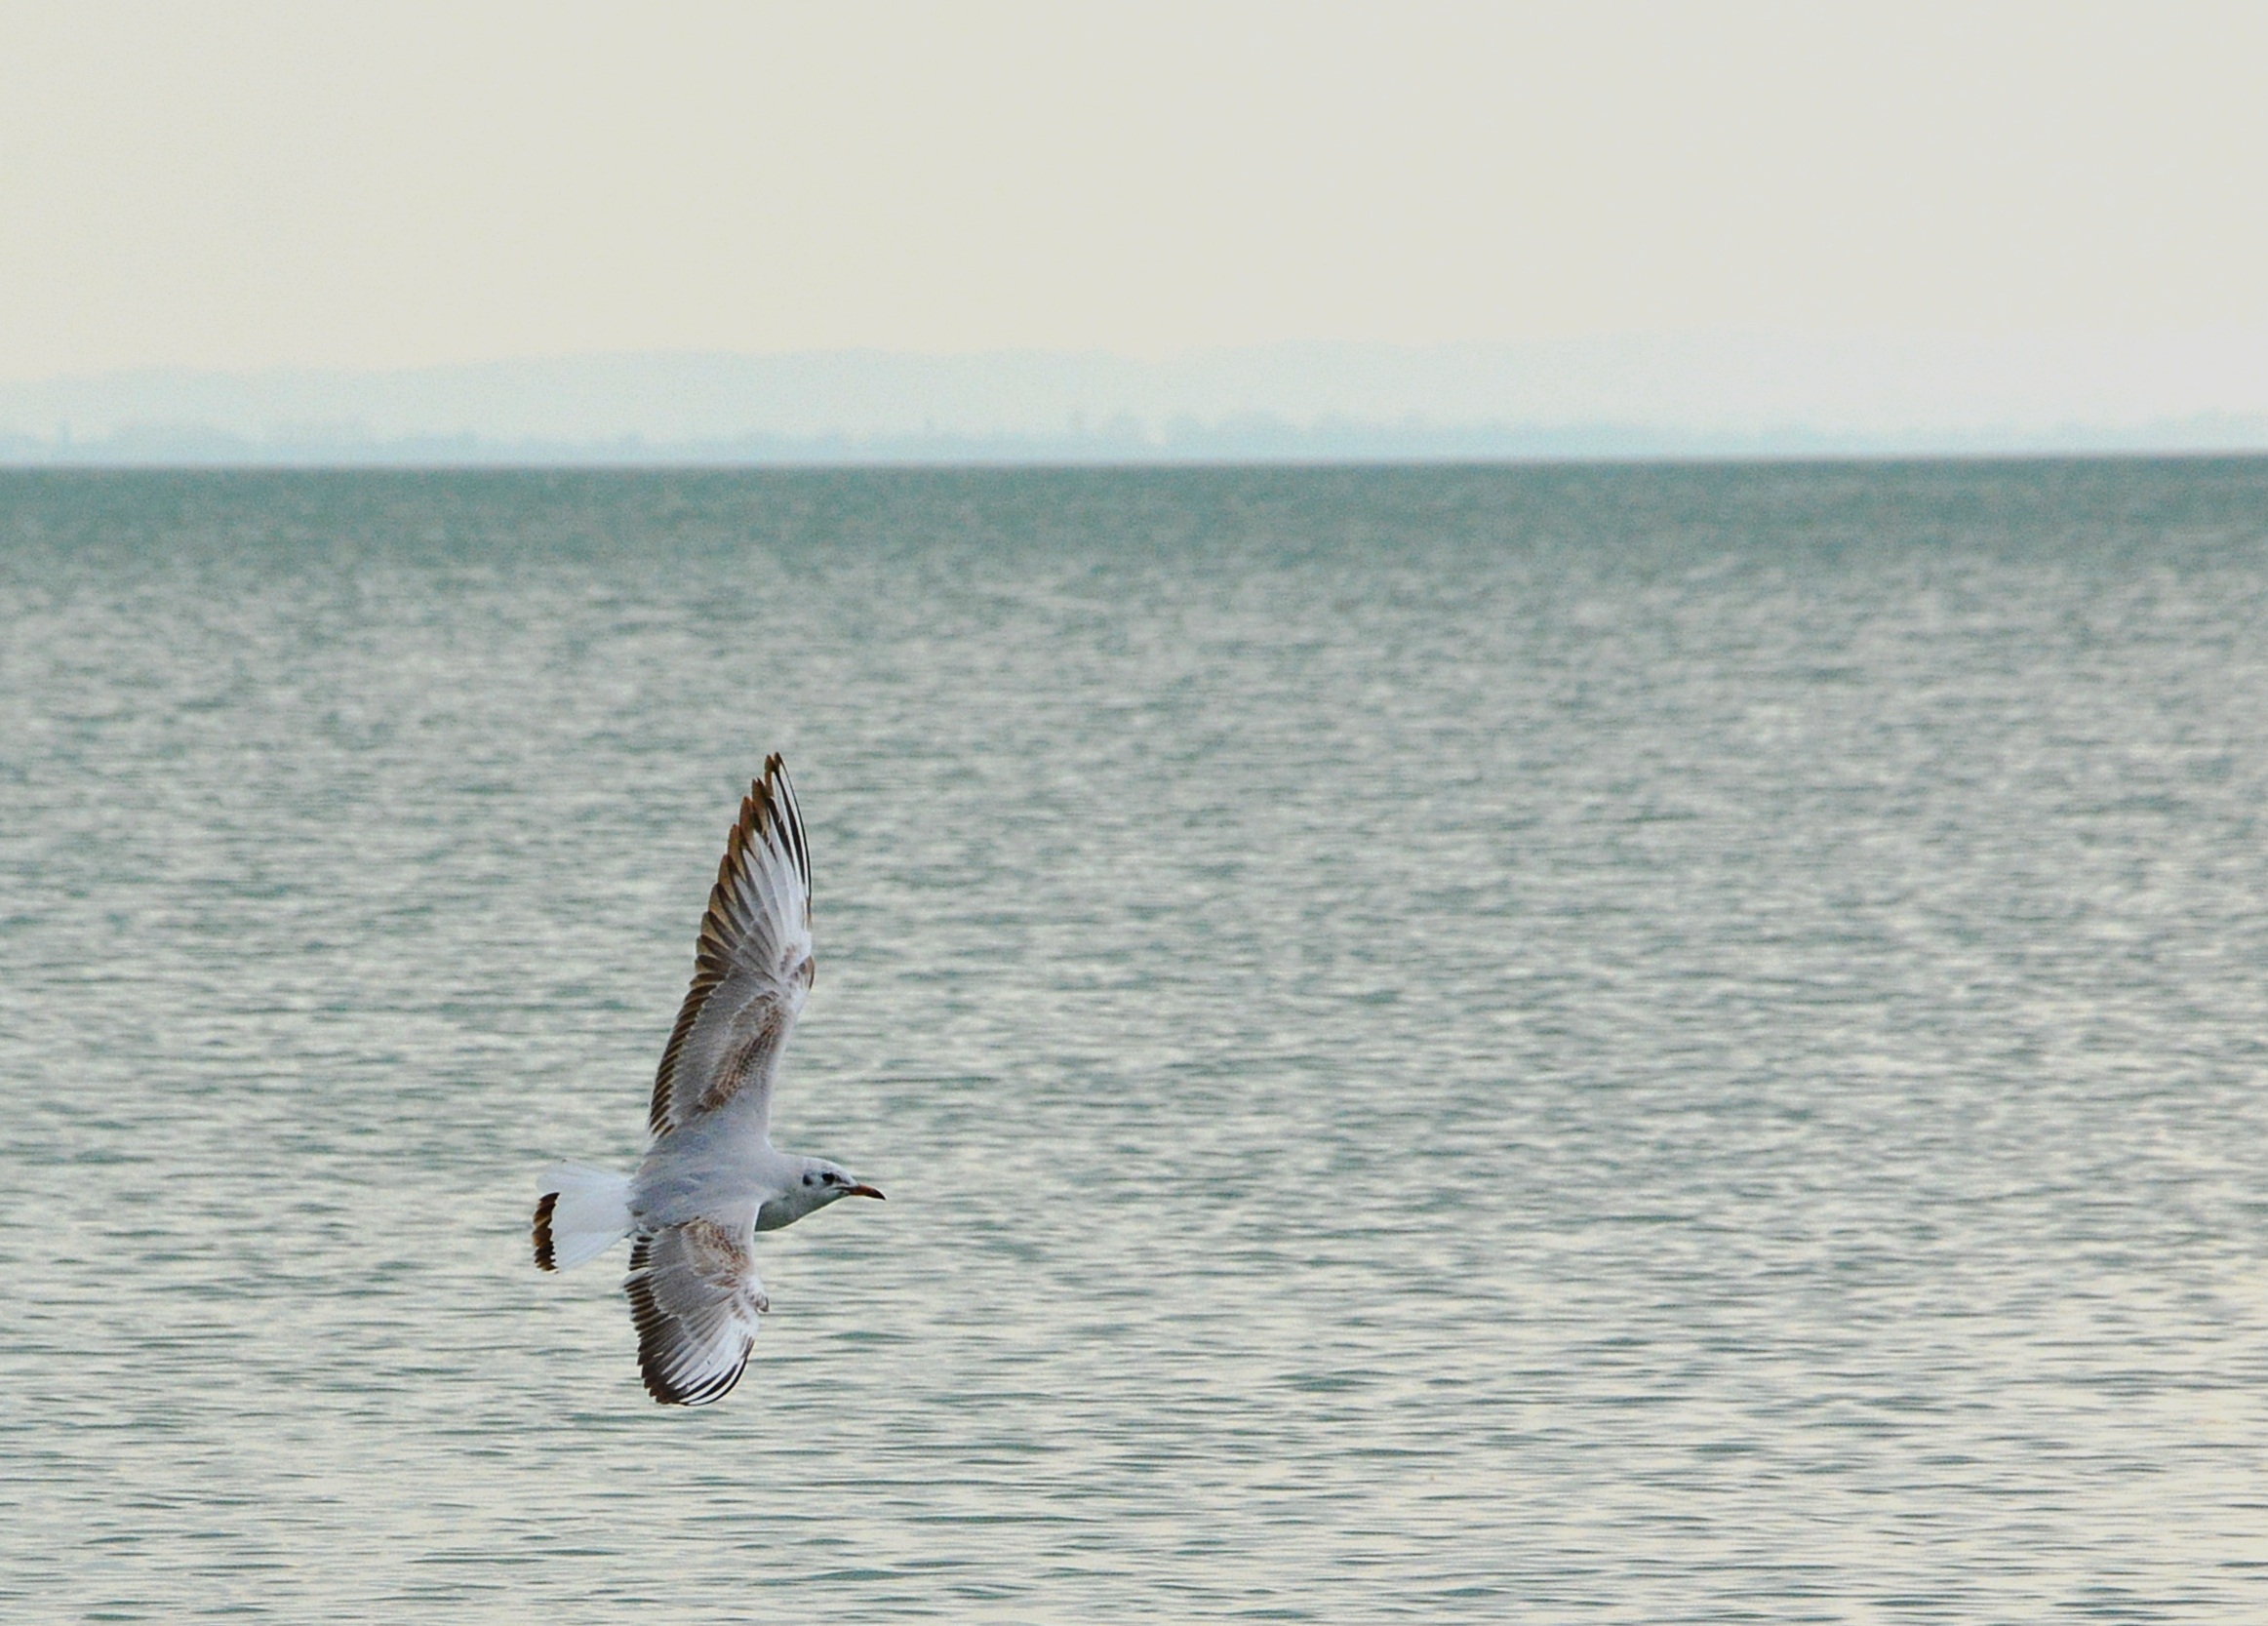
sea, coast, water, ocean, bird, shore, seabird, seagull, gull, bay